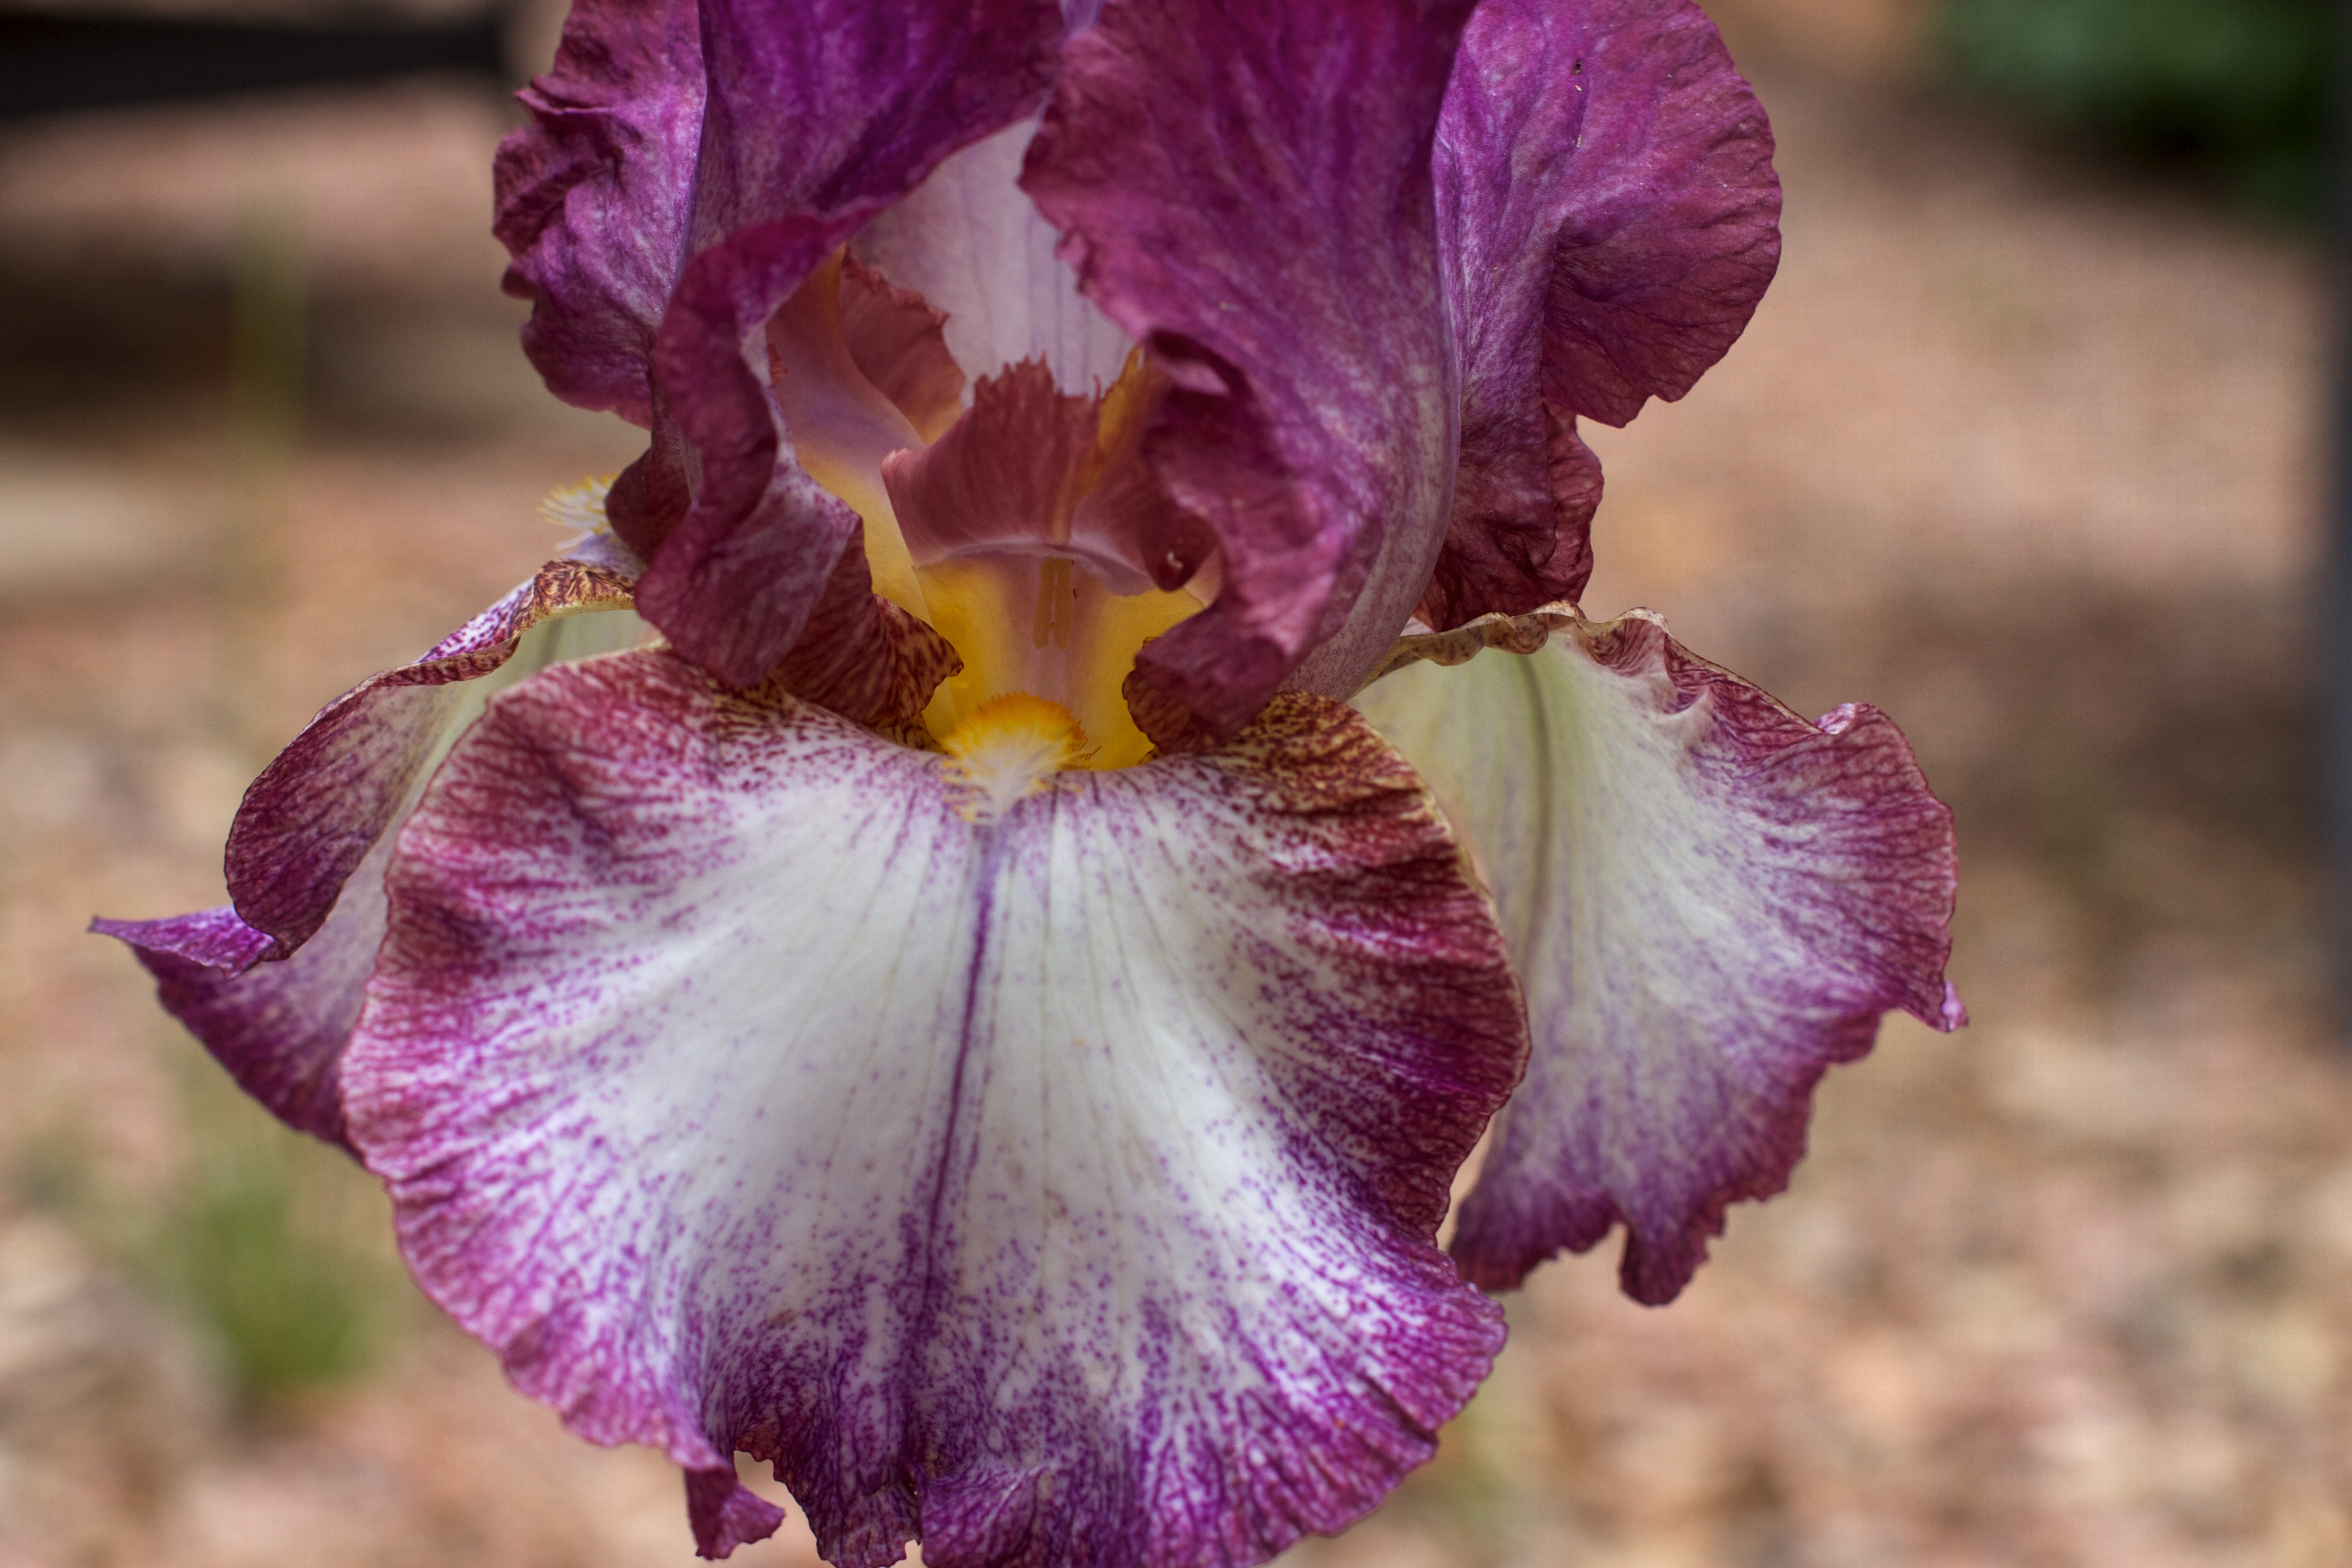
flower, plant, flora, iris, eye, purple, botany, land plant, flowering plant, organ, iris family, petal, macro photography, plant stem, human body